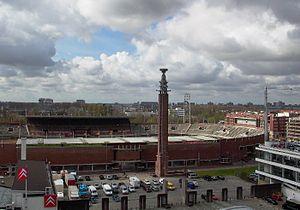
Les 23ᵉˢ Championnats d'Europe d'athlétisme se déroulent du 6 au 10 juillet 2016 à Amsterdam, aux Pays-Bas, comme en a décidé l'Association européenne d'athlétisme en novembre 2011. Amsterdam a remporté cette organisation au détriment d'Istanbul et de Split, deux villes des Balkans. Ils se déroulent pour l'essentiel dans le Stade olympique d'Amsterdam. C'est la première fois que les Pays-Bas et l'Union royale néerlandaise d'athlétisme organisent cette compétition. C'est aussi la première fois que la Pologne arrive en tête, avec 6 titres et 12 médailles, devant l'Allemagne et la Grande-Bretagne, 5 titres et 16 médailles chacune. Au nombre de finalistes, ce sont toutefois les Britanniques qui prévalent, avec 172 points, devant les Allemands, 163 points, et les Polonais, 149 points.
Les compétitions artistiques ont fait partie des Jeux olympiques modernes de 1912 à 1948, sur une idée du fondateur des Jeux, Pierre de Coubertin. Des médailles étaient décernées pour des œuvres d'art ayant un lien avec le sport, et ce dans cinq catégories : l'architecture, la littérature, la musique, la peinture et la sculpture.